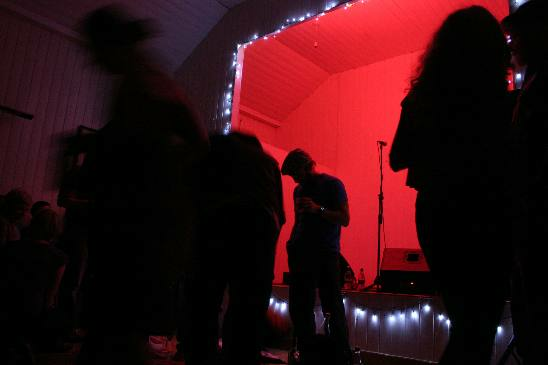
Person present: Yes